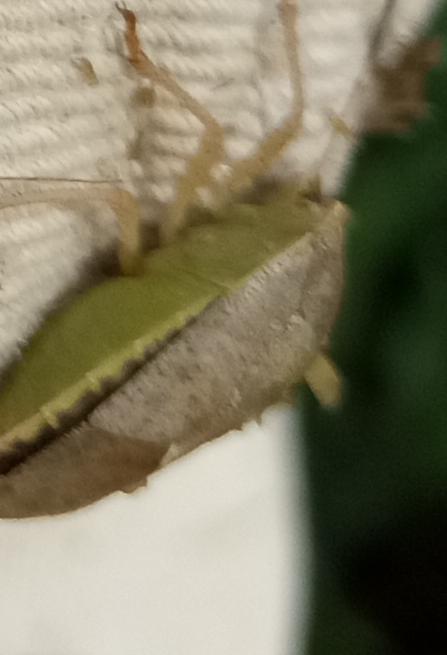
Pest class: stink_bug